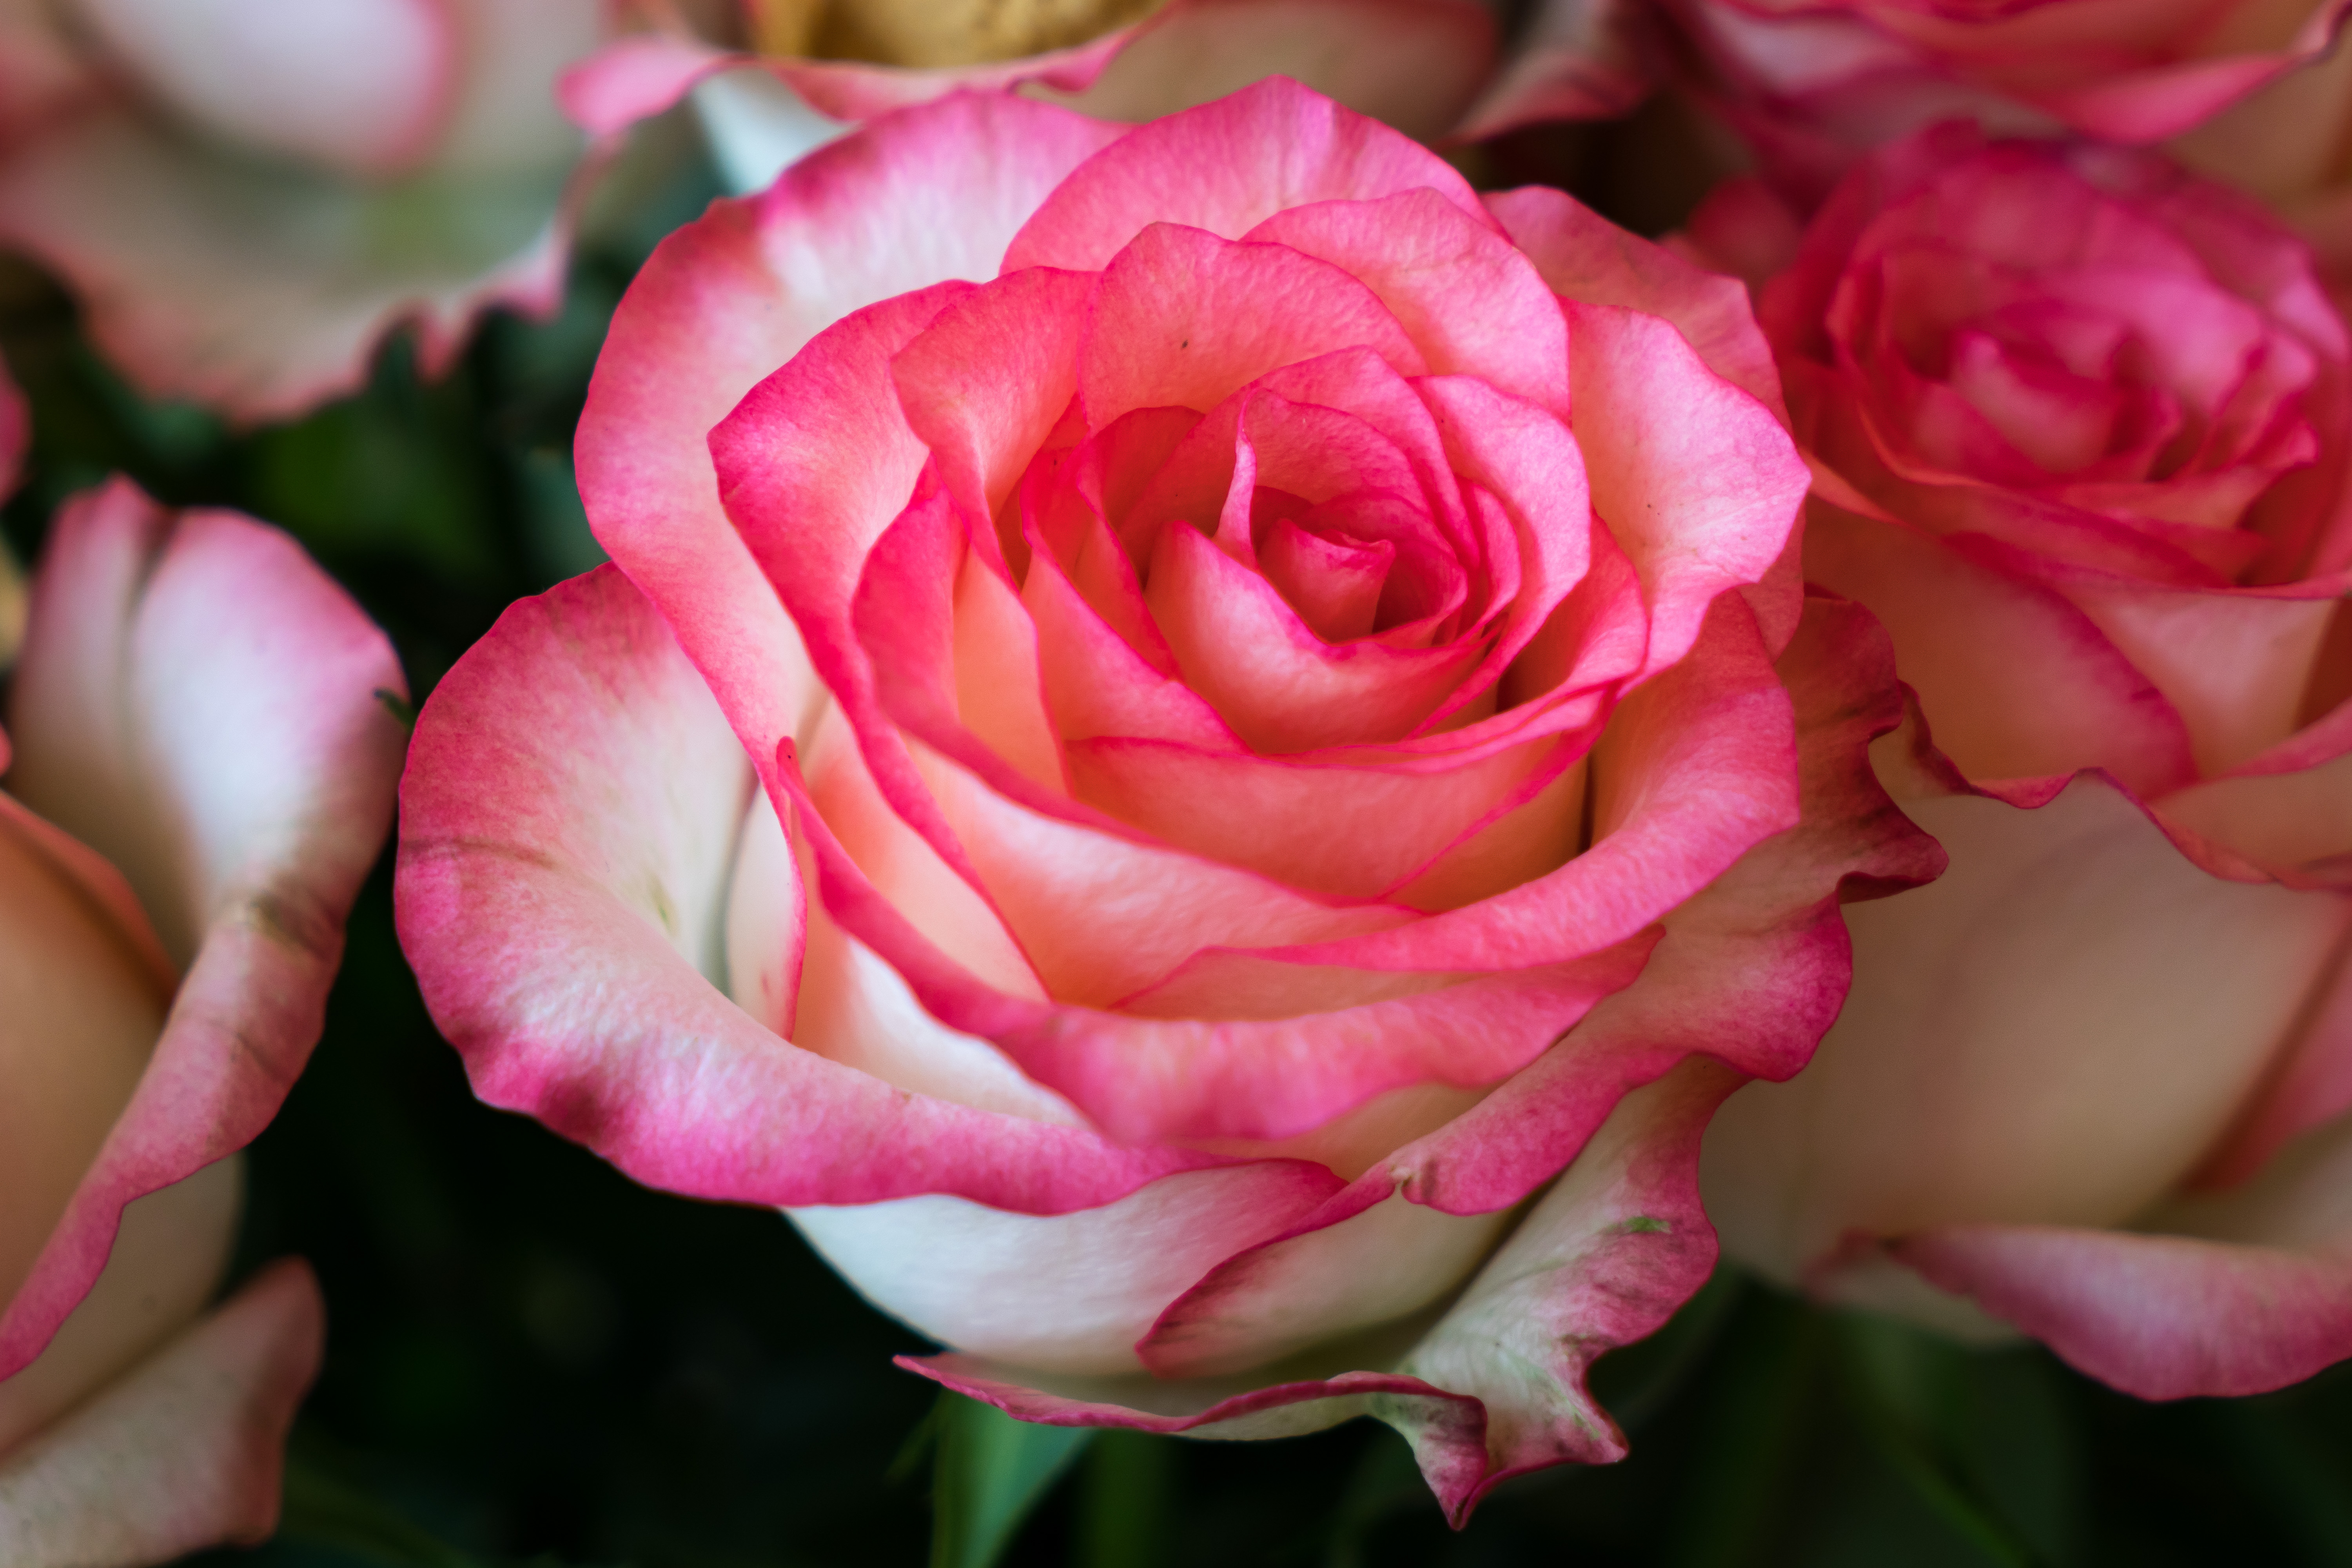
flowers, petals, nature, colorful, flower, flower garden, smell, living, happiness, summer, bloom, plants, garden, village, rural area, petal, red, pink, magenta, flowering plant, rose family, botany, Colorfulness, garden roses, rose order, rose, close up, photography, annual plant, spring, herbaceous plant, peach, Hybrid tea rose, macro photography, wildflower, perennial plant, floribunda, rosa centifolia, begonia